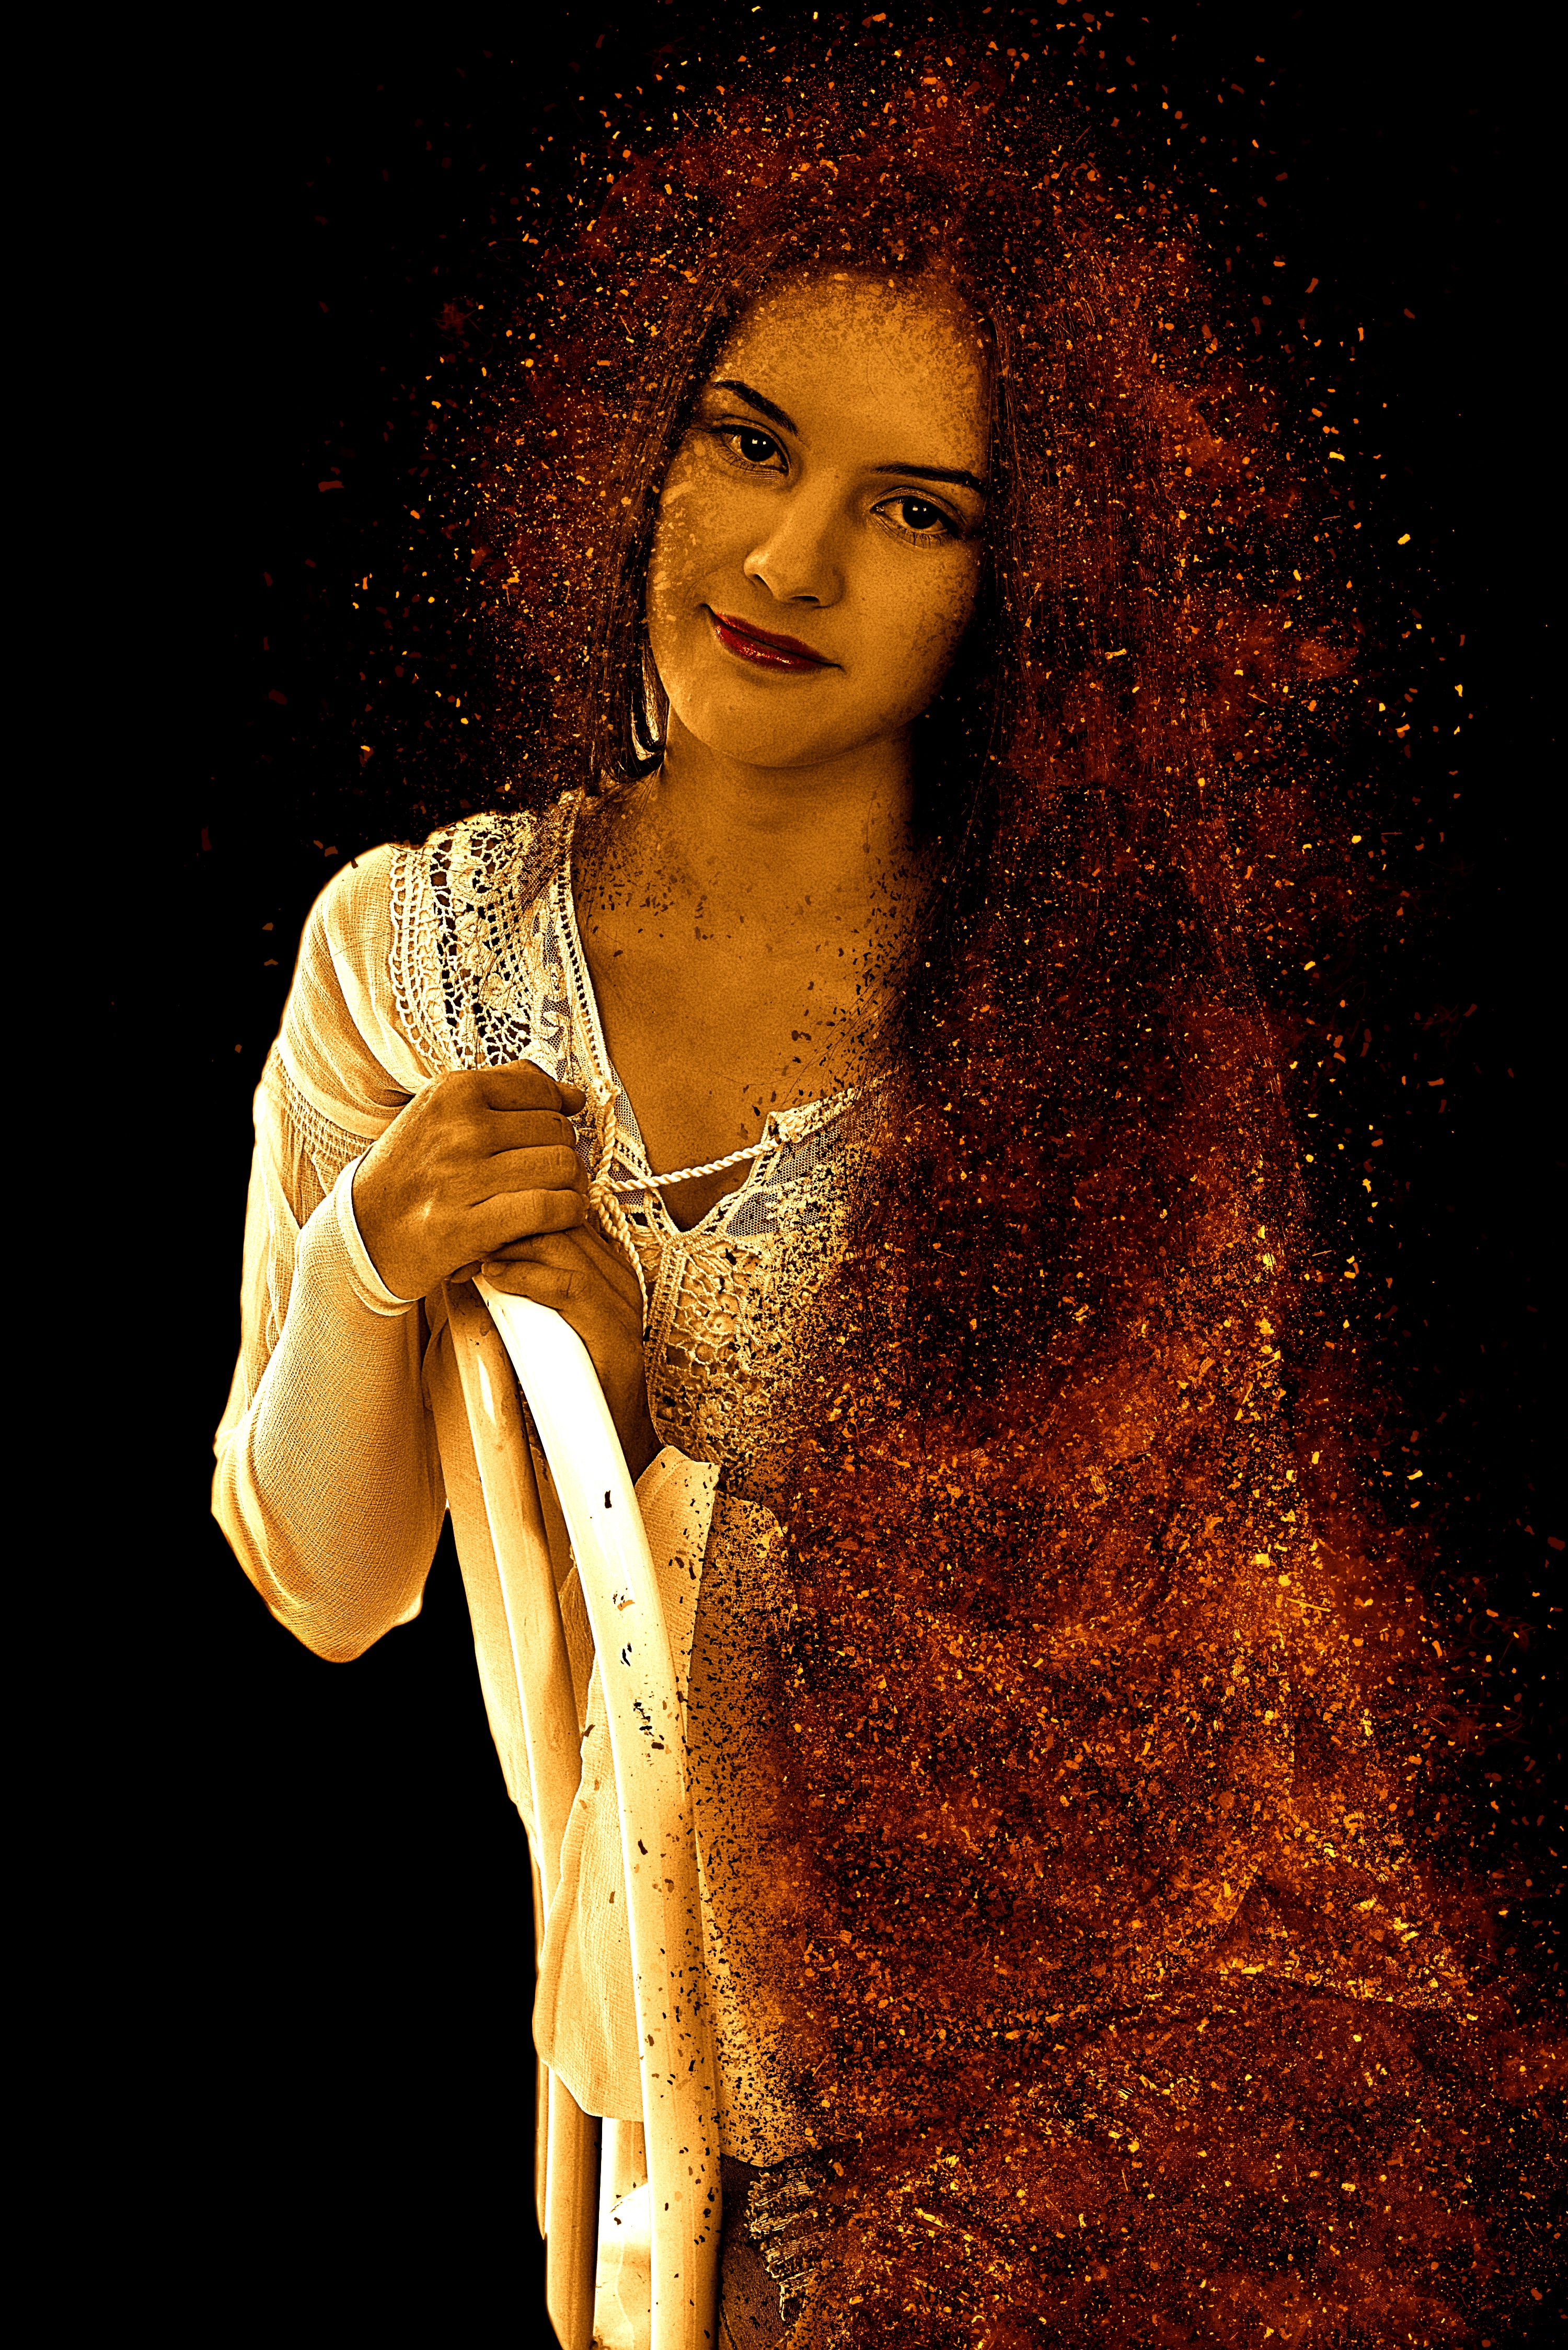
girl, woman, hair, female, portrait, model, human, darkness, lady, smile, face, art, fun, beauty, beautiful, pretty, friendly, light and shadow, special effects, drag queen